The Garden (1990 film)

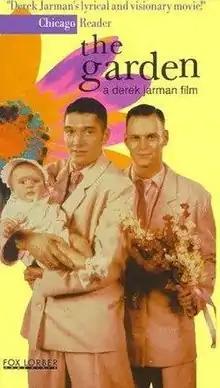

The Garden is a 1990 British arthouse film directed by Derek Jarman and produced by James Mackay for Basilisk Communications, in association with Channel 4, British Screen, and ZDF. The film is loosely based on the story of Christ's crucifixion, except the figure of Christ is replaced with a gay male couple. The film has been seen as an allegory of the suffering gays were going through during the AIDS crisis and their ostracism by most of society.